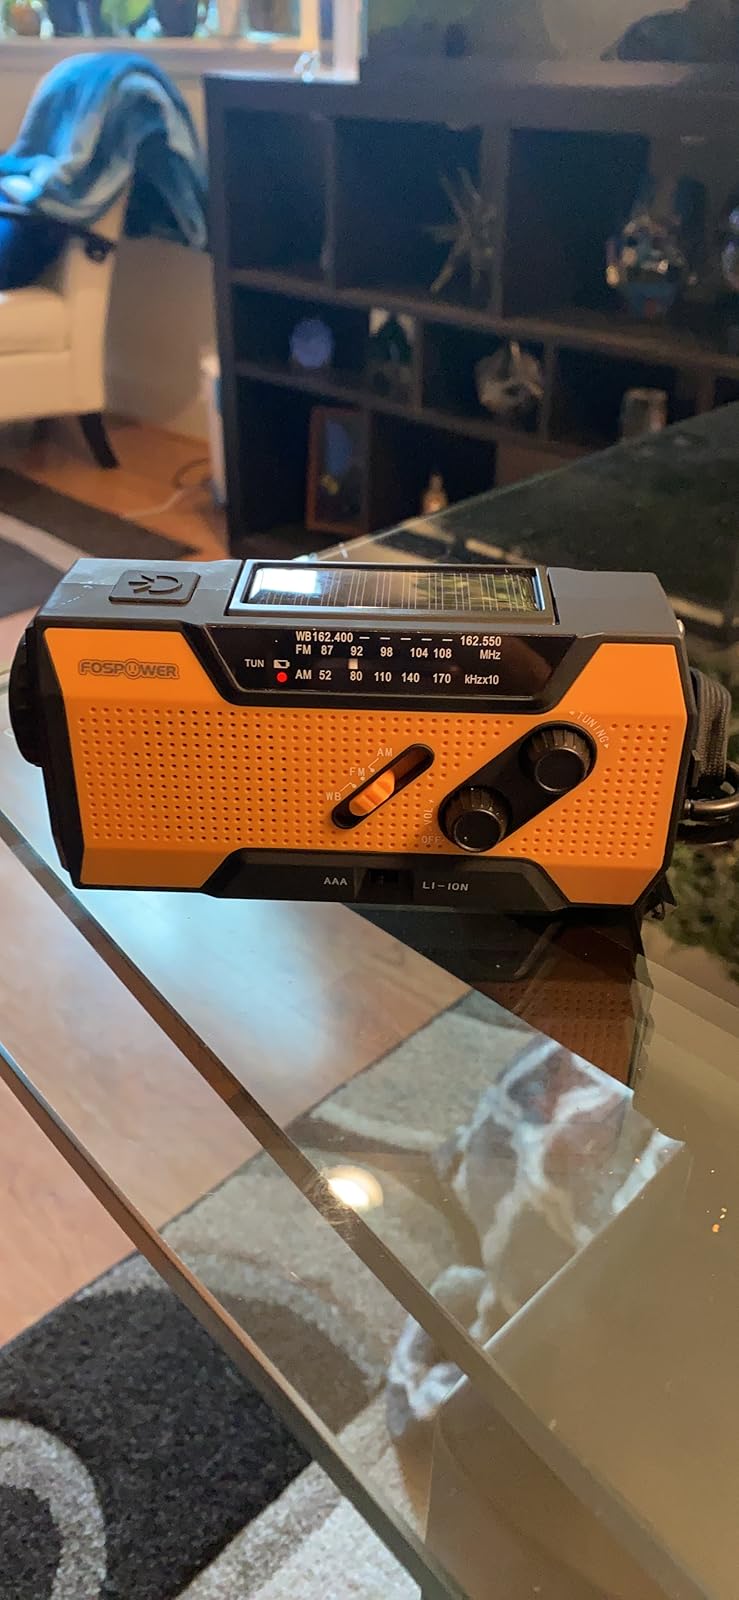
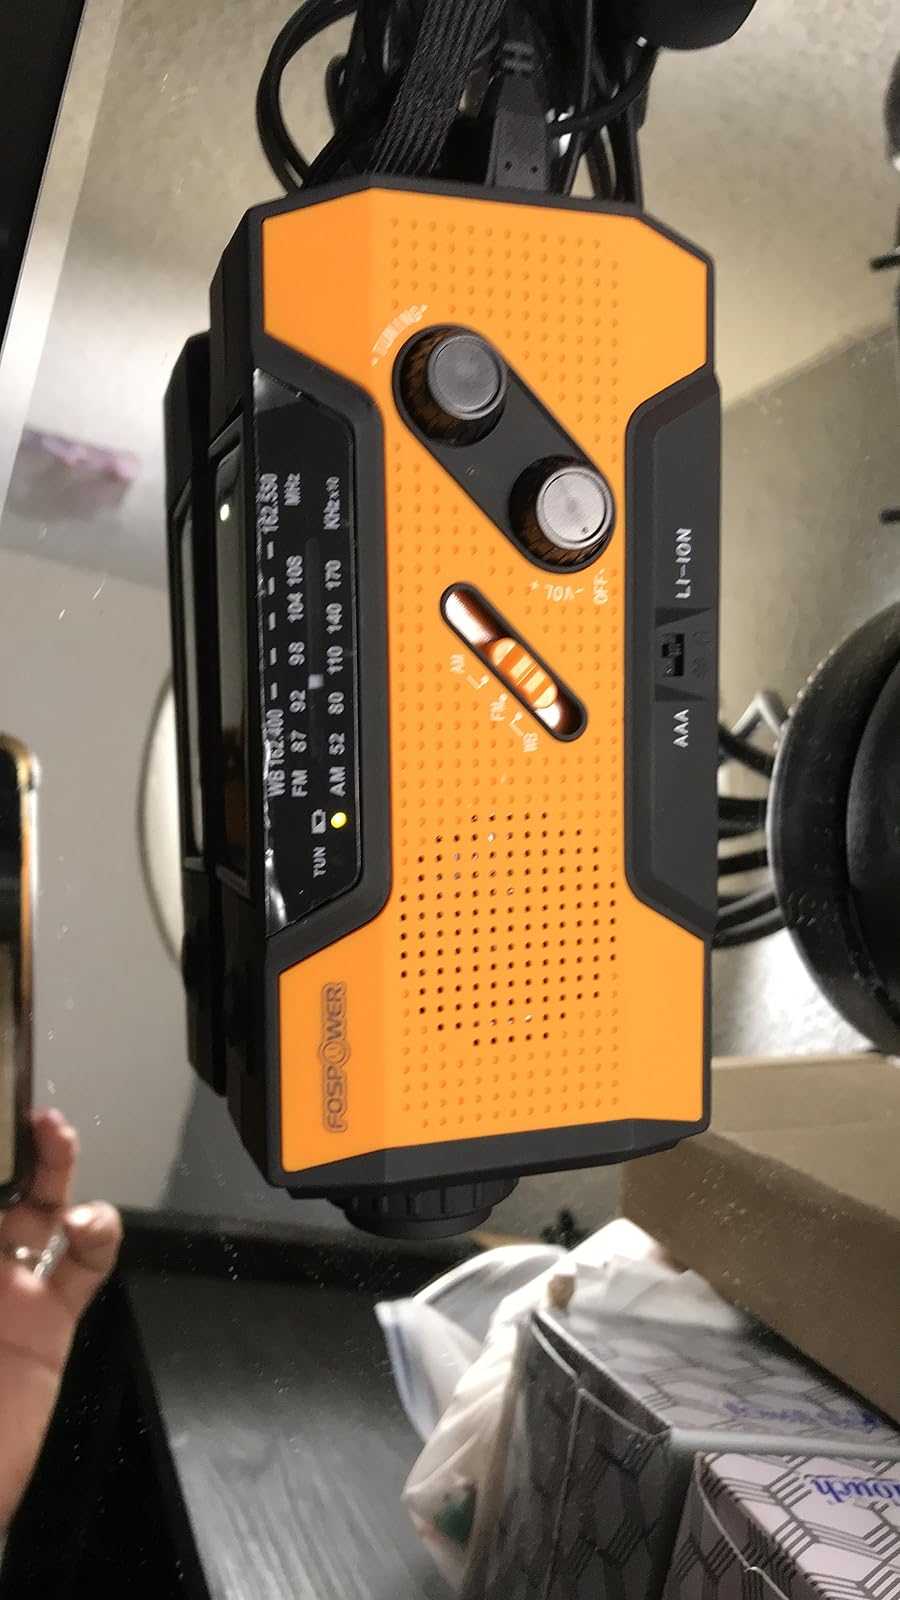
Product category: radio
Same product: yes